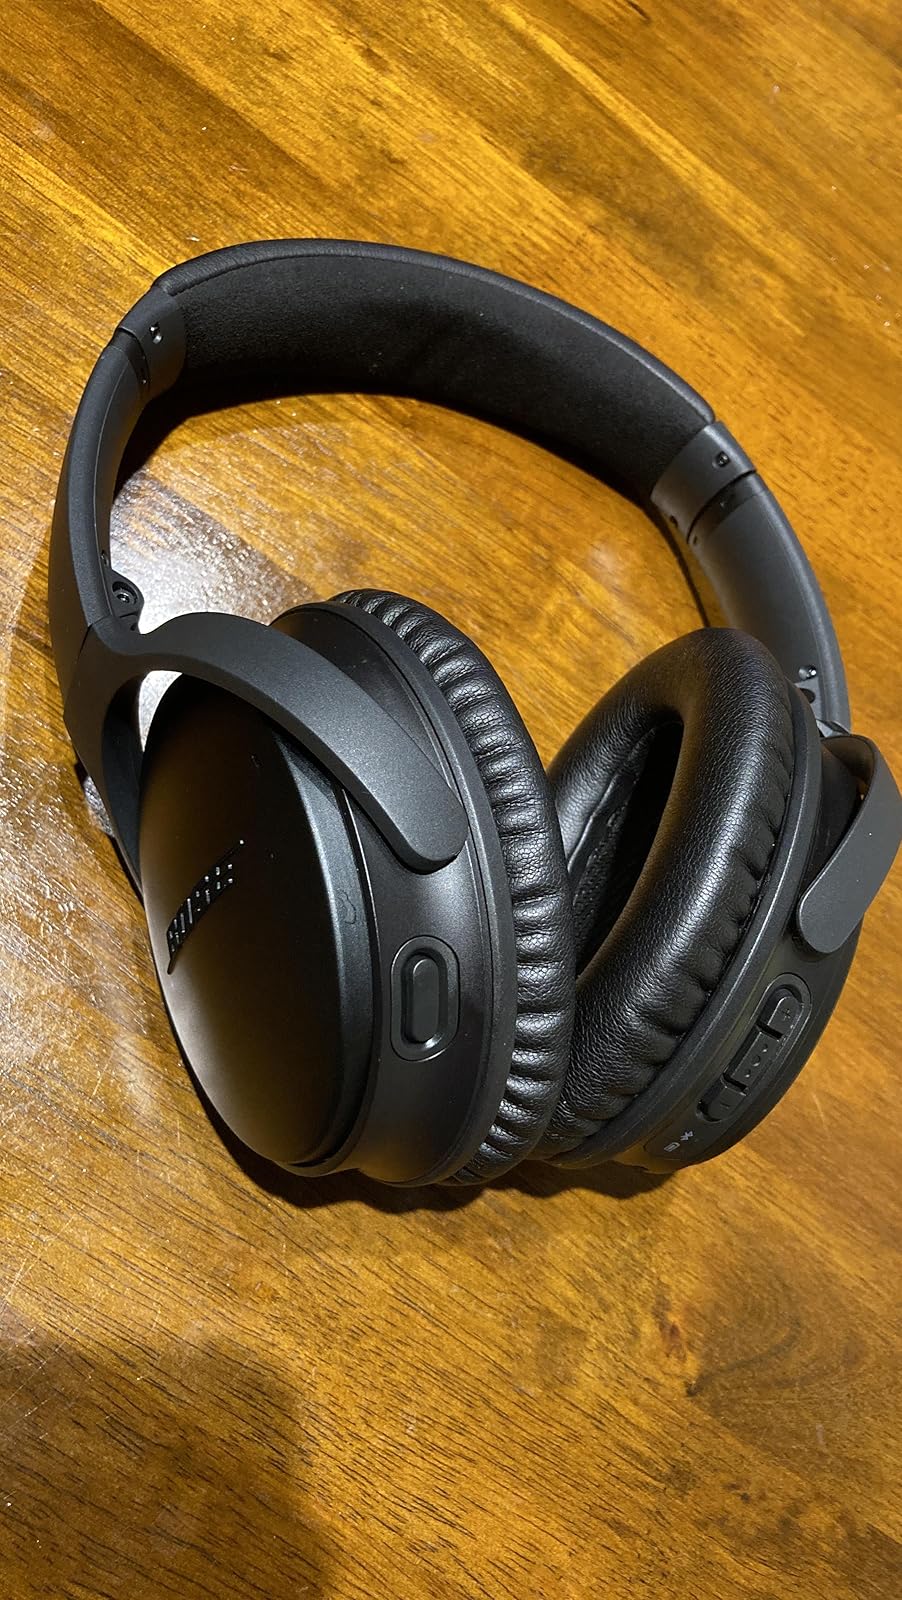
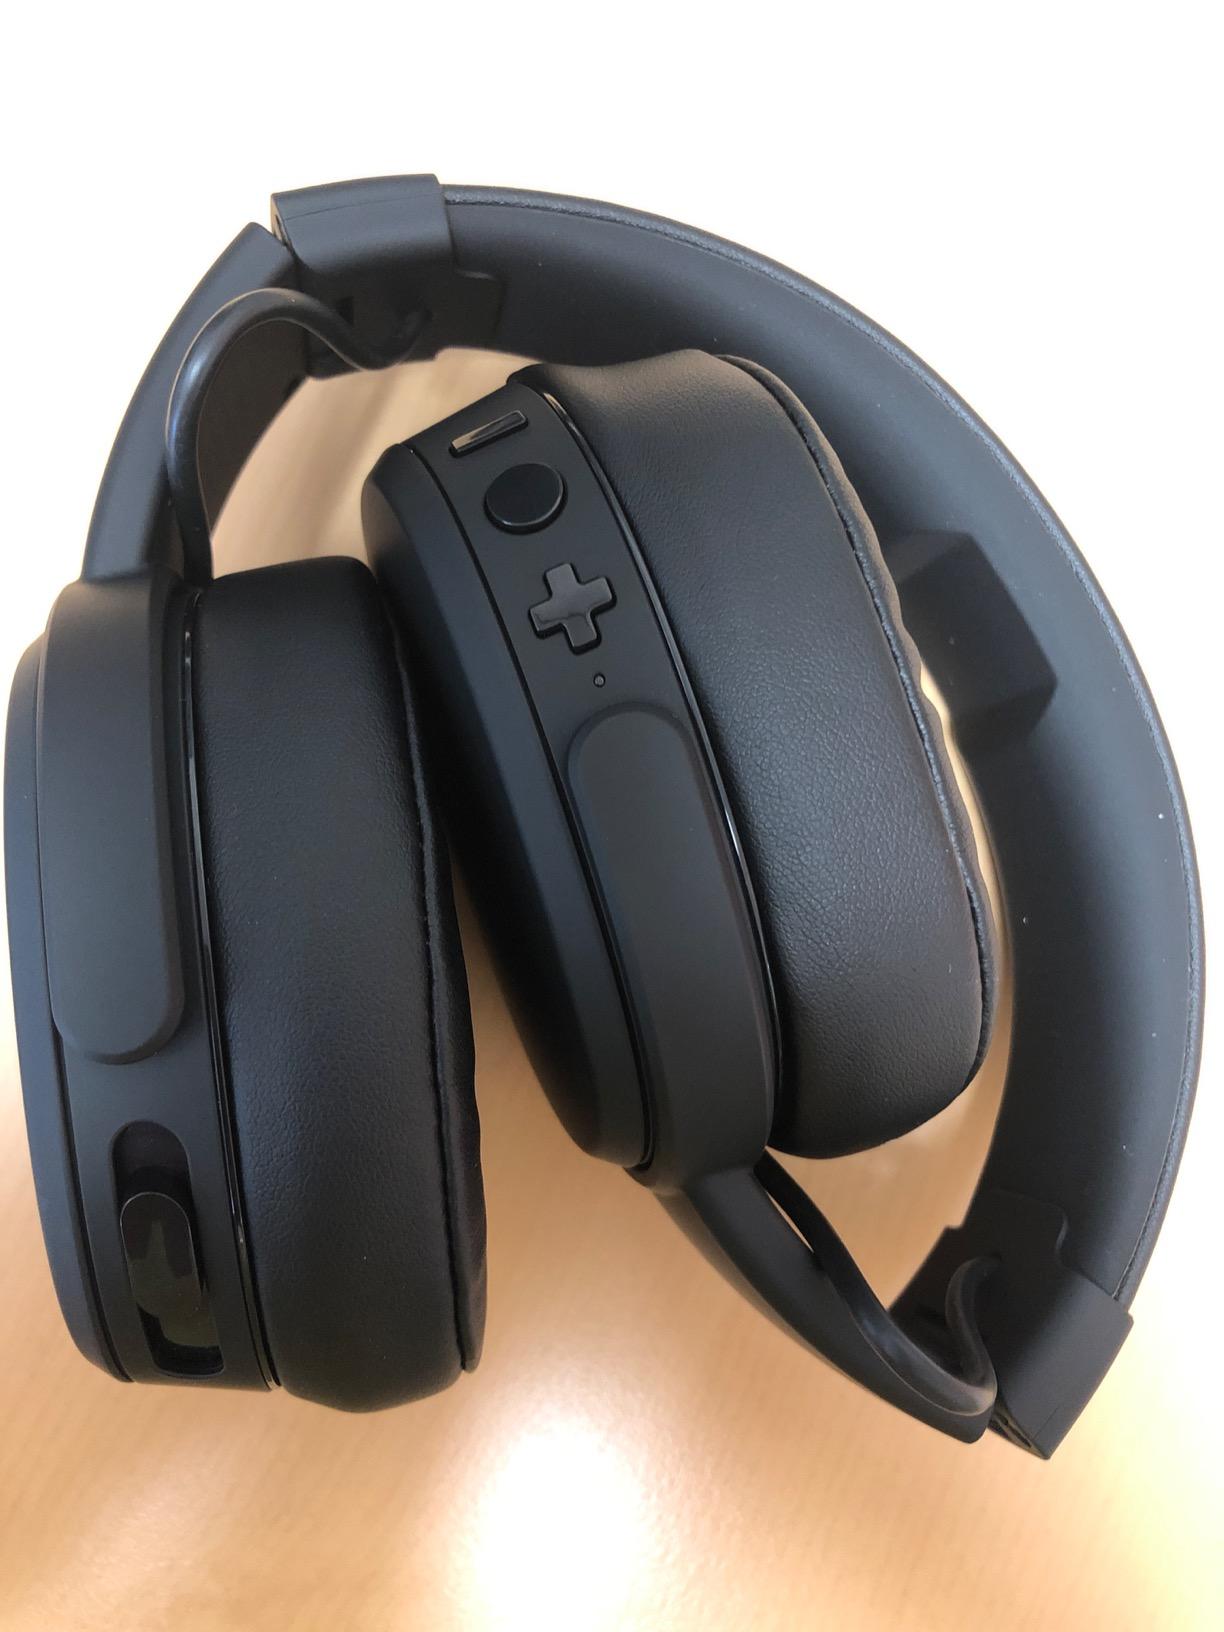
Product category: headphones
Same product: no